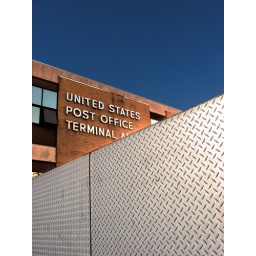
...taken out by a cute boy going too fast on his bike.